Battle of Julu

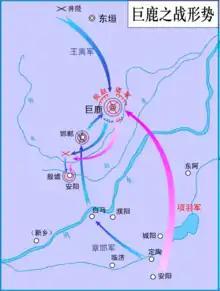
Map of Battle of Julu

Xiang Yu sent Ying Bu and Zhongli Mo to lead 20,000 men to cross the Yellow River and reinforce Julu, and they won a few skirmishes. In the twelfth month of 208 BC, Xiang Yu personally led an army across the river to meet up with Ying Bu and Zhongli Mo. By the time he arrived on the battlefield, Zhao forces in Julu had been nearly starved under a prolonged siege by Zhang Han's deputy Wang Li. Xiang Yu ordered his men to carry only three days worth of supplies and destroy the rest, along with their cauldrons and cooking utensils, and sink the boats they used to cross the river. In doing so, Xiang Yu was sending a clear signal to his troops that they had no chance of survival unless they defeated the enemy and seized their supplies.